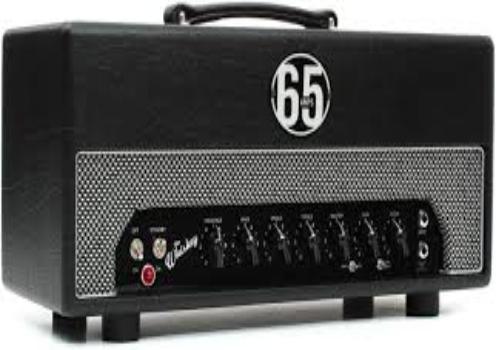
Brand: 65amps
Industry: Electronic